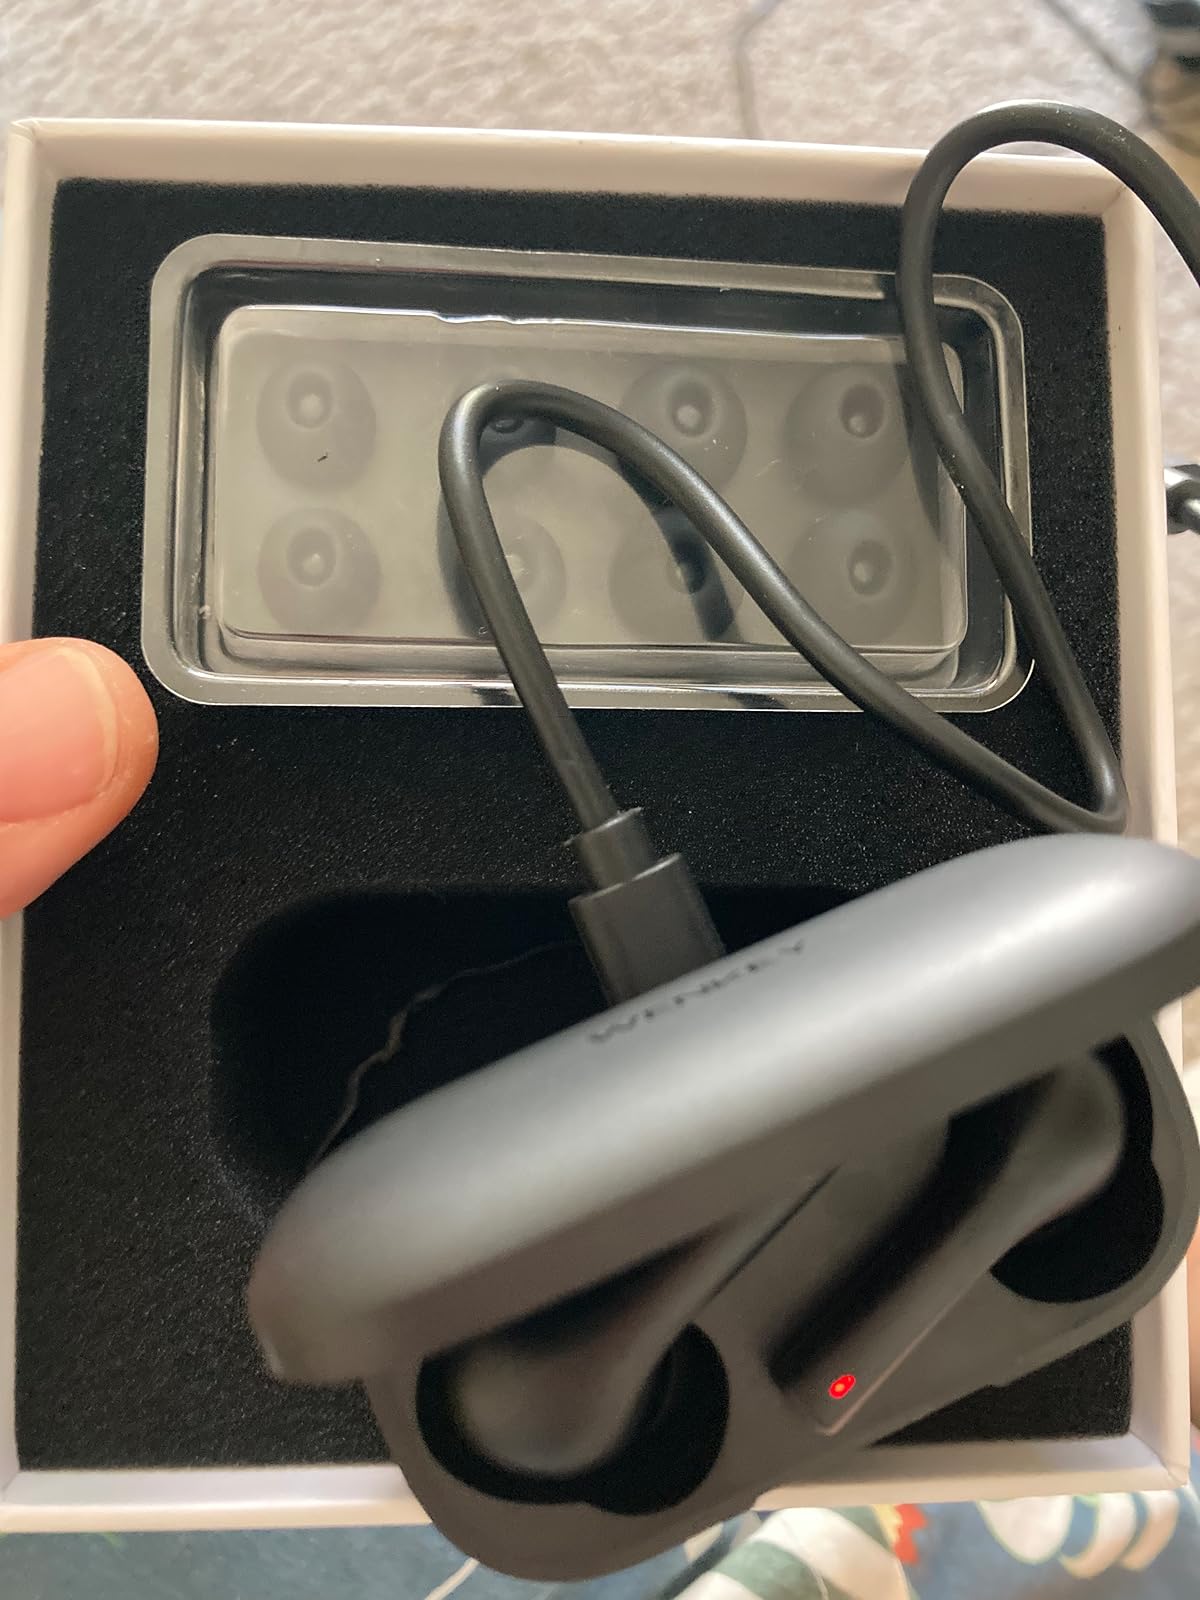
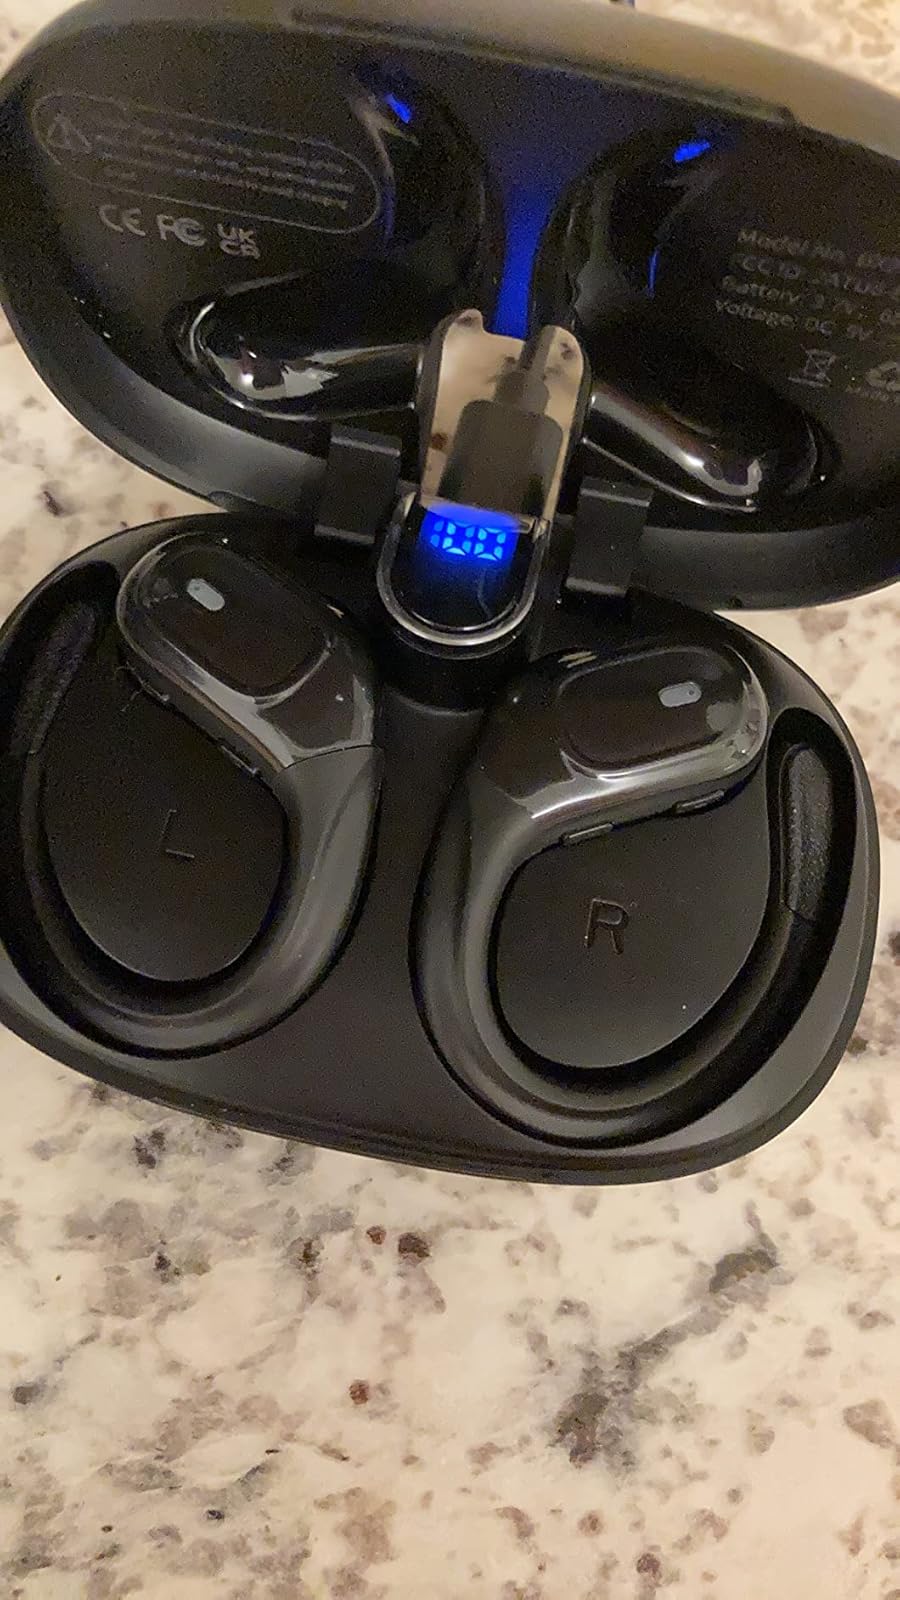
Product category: earbuds
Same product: no